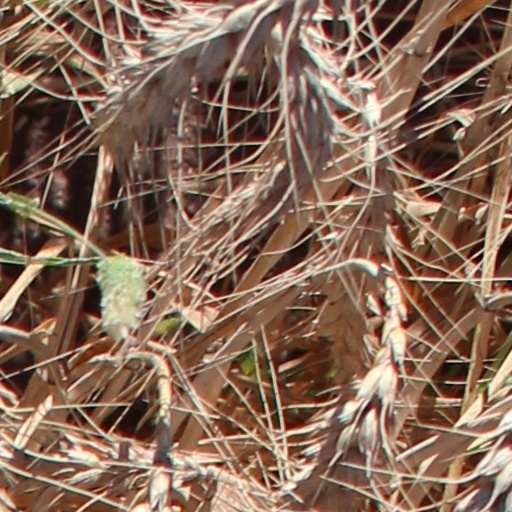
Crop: wheat